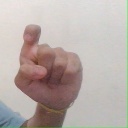
अक्षर: इ